Silloth

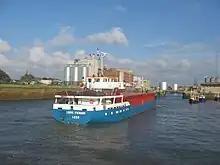
Silloth docks 2008

Silloth's largest church is Christ Church, situated in a complete rectangular plot which was planned into the original town design. It is on a commanding site at Criffel Street and the body of the church was completed in 1870. The porch tower and large broach spire were completed later in 1878, and house a ring of 8 bells which are chimed. It was designed by Carlisle architect Charles John Ferguson in the Gothic style, and is built with an interesting mix of local sandstone, and granite which was brought by the North British Railway (and boats) from Newry, now in Northern Ireland. Much of the interior is faced with yellow brick trimmed with red.